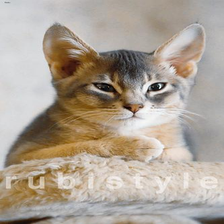
Species: cat
Breed: Abyssinian